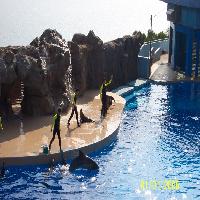
Weather: cloudy or overcast